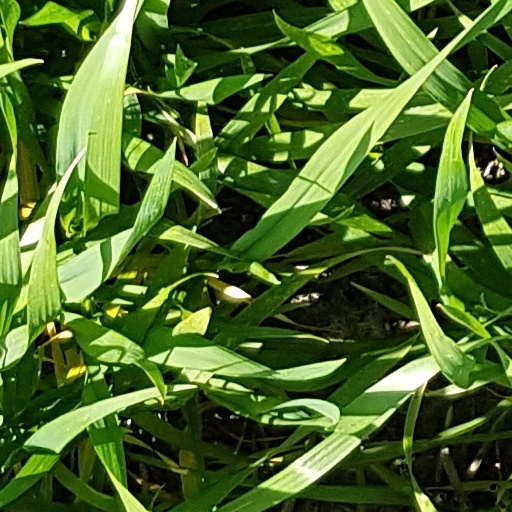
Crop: wheat